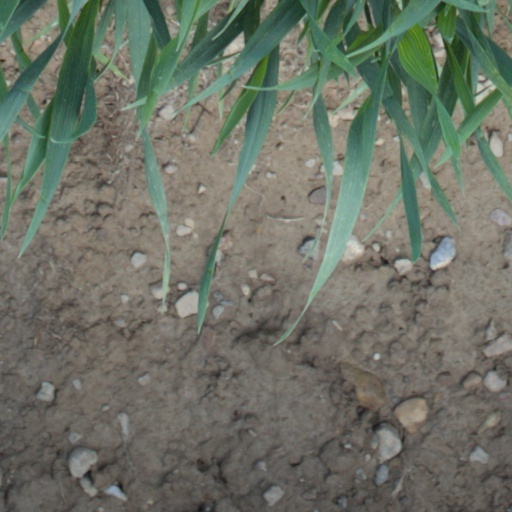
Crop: wheat